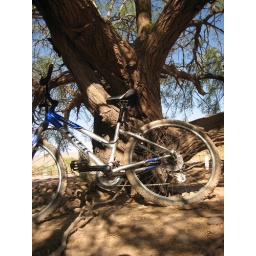
I sat in this tree reading a book